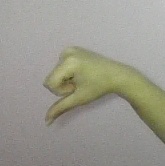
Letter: waw